E. W. Marland Mansion

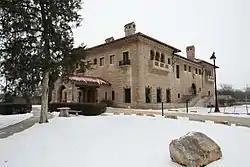

The grounds of the Marland Mansion are currently composed of of gardens, lakes and ancillary buildings spread throughout the estate. The original buildings were designed to complement the main house with rough-hewn stone facades and red clay tile roofs. Lydie's Cottage was originally the chauffeur's quarters with garage space attached for the Marland's carriages and cars. Several architectural elements used in the mansion can be found in the cottage including a wood beam ceiling and a fish-scale stone floor in the entry. The house was remodeled by Forsyth with the addition of a bedroom and bathroom in the former carriage area, and the Marlands moved-in upon the sale of the mansion in 1941. E.W. Marland died here six months later of a heart condition, while Lydie Marland continued to live in the house, off and on, until her death in 1987. The cottage today contains the Marland Family Exhibit, that includes photos and artifacts from the family's presence in Pennsylvania and Oklahoma.